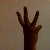
The image shows a hand gesture representing the number 6 in Indian Sign Language.